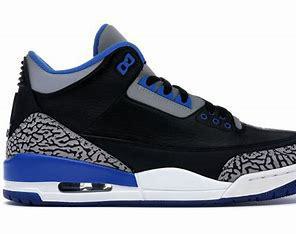
Brand: Jordan
Model: 3 Retro